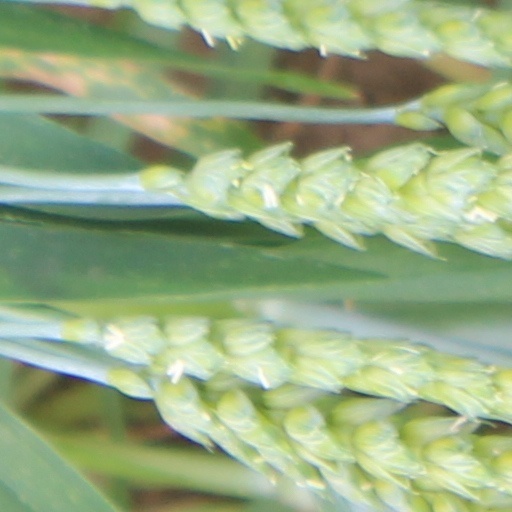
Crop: wheat